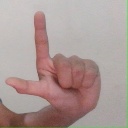
अक्षर: ल